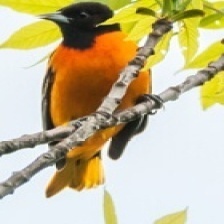
Species: BALTIMORE ORIOLE
Scientific name: ICTERUS GALBULA